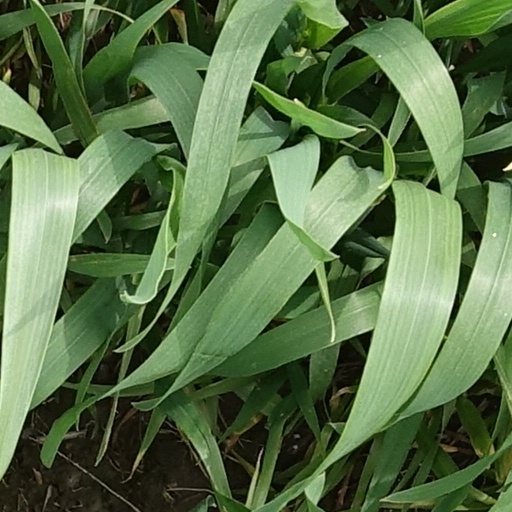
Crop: wheat